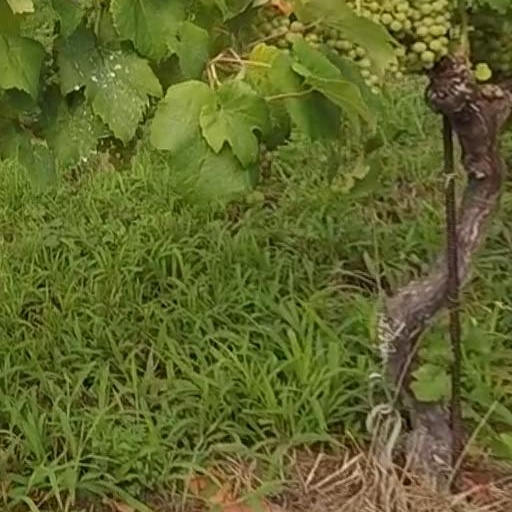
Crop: grape